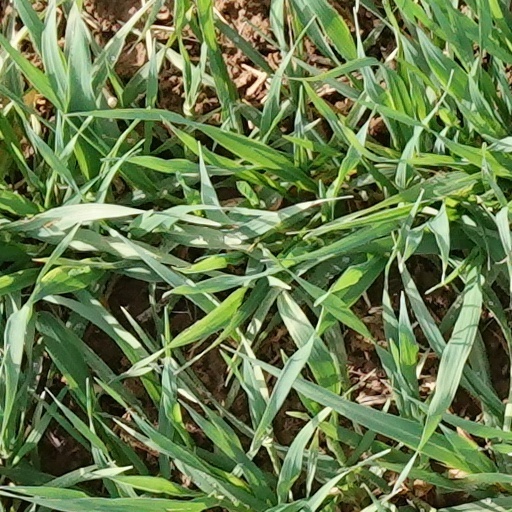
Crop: wheat